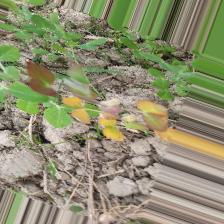
Label: Ascochyta blight